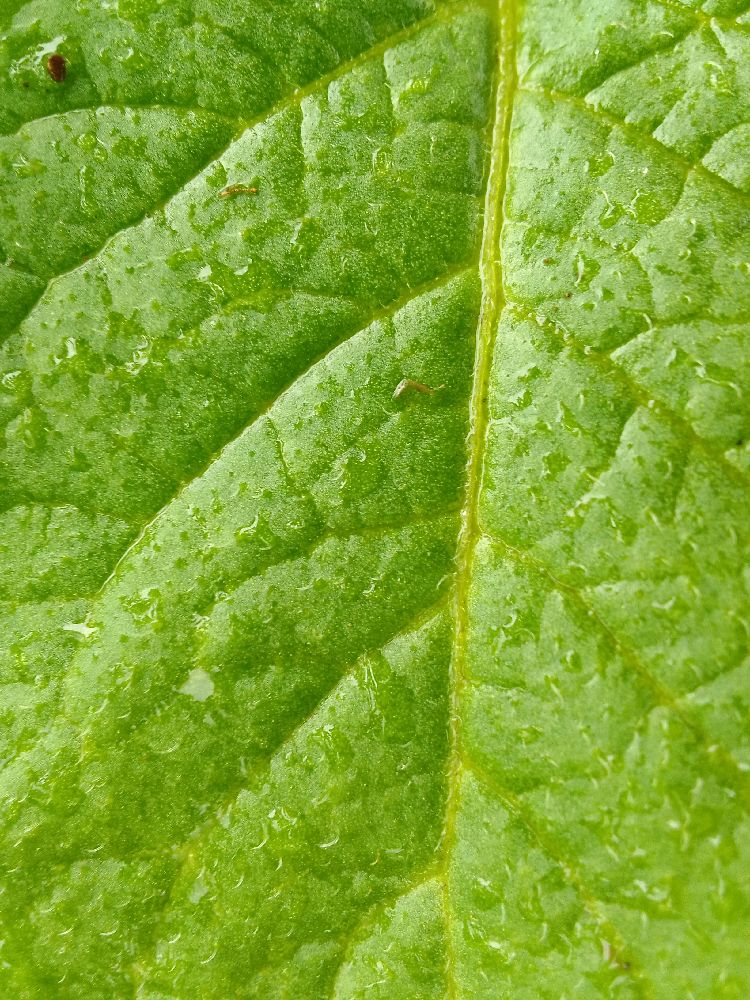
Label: Healthy